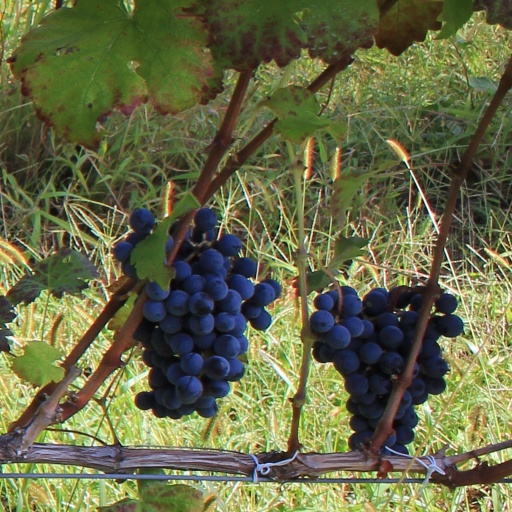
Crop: grape